Roberto Campos

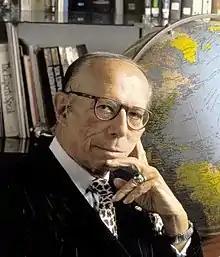
Roberto Campos

Roberto de Oliveira Campos (17 April 1917 – 9 October 2001) was a Brazilian economist, writer, diplomat, politician and member of the Brazilian Academy of Letters. He served in a number of capacities, including Brazilian ambassador to the United States and to the United Kingdom, minister of planning for the government of Castelo Branco, during the Brazilian military dictatorship, and congressman.